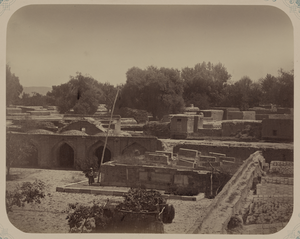
Cette photographie de la madrasa de Shaybani